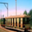
Label: streetcar